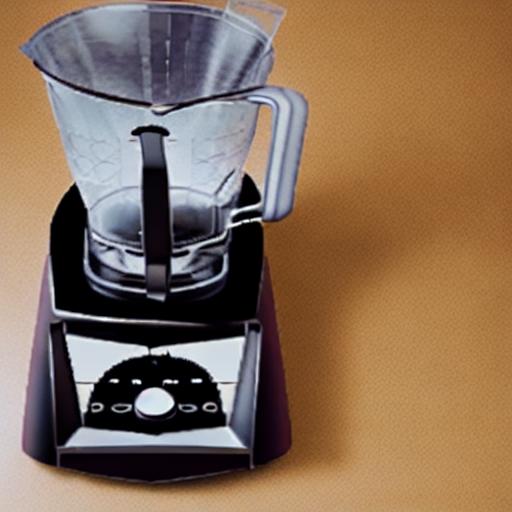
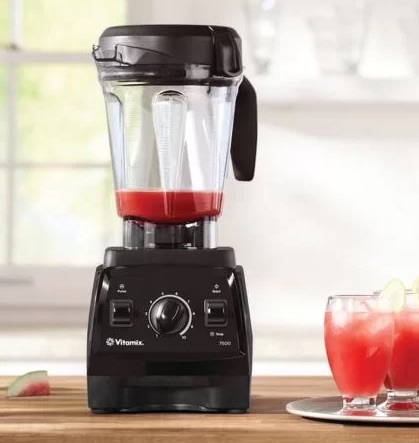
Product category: items_blender
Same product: no